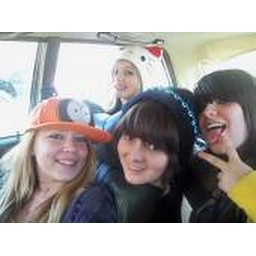
my girls in car